Thelastplaceyoulook

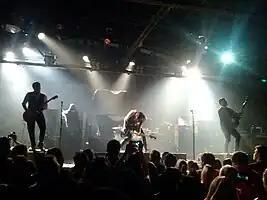
thelastplaceyoulook performing in Houston, TX

thelastplaceyoulook is an American rock band that formed in Houston, Texas. Their debut extended play, "The Lies We Tell Ourselves", was released on 30 May 2006. This was followed up with the debut of their first full-length album "See The Light Inside You", on 29 January 2009, which featured singles "Don't Make It So Easy" and "Band to Save Me". The band has also released a music video and single of "Do You Hear?" a cover of the Christmas song "Do You Hear What I Hear?". In December 2013, they released their second extended play "Rip It Out."